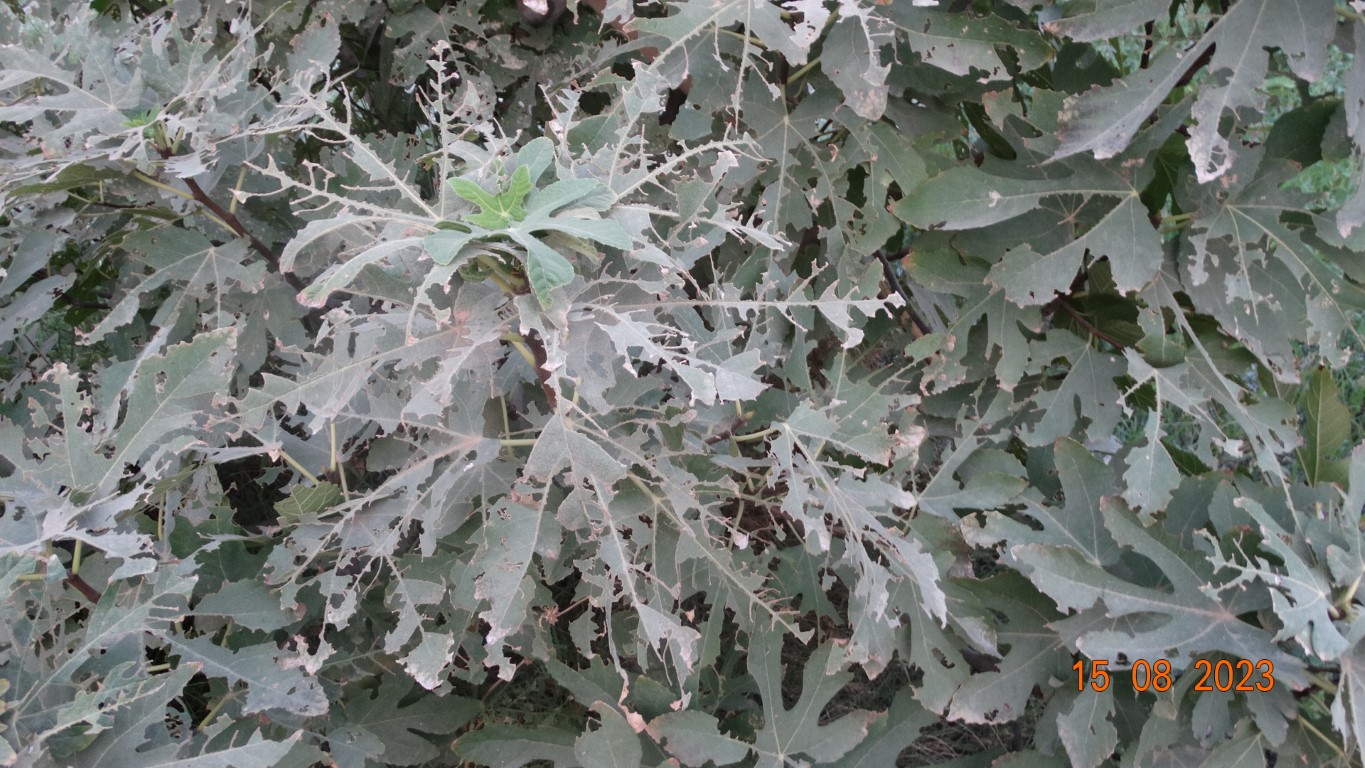
Label: infected